Black nobility

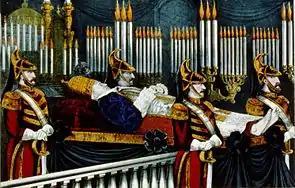
Pius IX funeral escorted by the noble guard

Despite the relatively recent name, the Black Nobility had existed for centuries, originating in the baronial class of Rome and in the powerful families who moved to Rome to benefit from a family connection to the Vatican. These supported the Popes in the governance of the Papal States and in the administration of the Holy See. Many of the members of Black Noble families also became high-ranking clergy and even Popes.